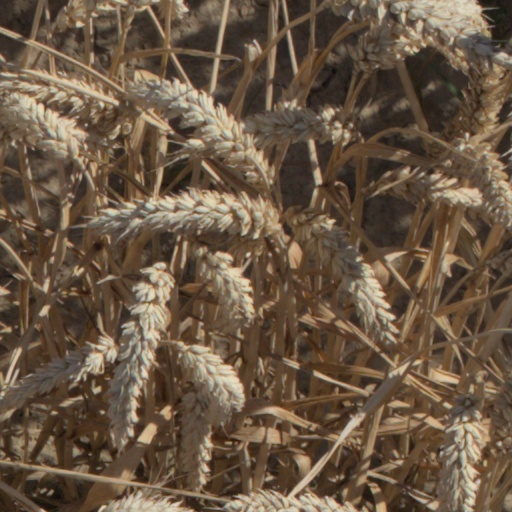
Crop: wheat